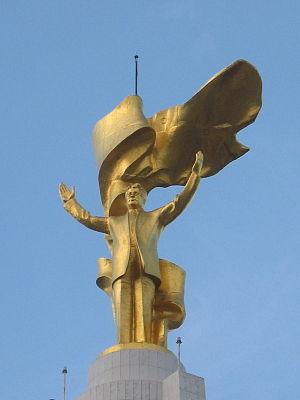
Cet article recense les statues les plus hautes actuellement érigées.